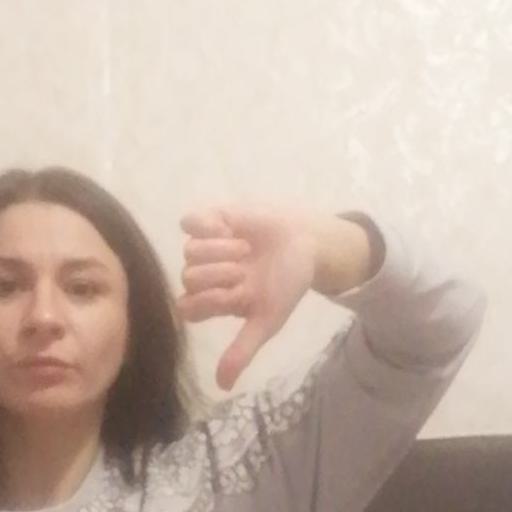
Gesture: dislike